Nigeria–United States relations

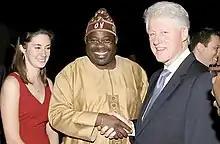

Nigeria–U.S. relations improved considerably from 1977, largely because of the election of Jimmy Carter as U.S. president. Carter's foreign policy on Africa has been characterised as differing significantly from that of his predecessors – not only in its emphasis on Africa,' but also in its resistance to the Cold War "realpolitik" of the Kissinger era, which, in the words of Cyrus Vance, Carter's Secretary of State, treated Africa "as a testing ground of East–West competition".' Instead, Carter sought to project the U.S.'s liberal image abroad, emphasising principles of global justice and human rights; he also publicly denounced apartheid, and criticised the Ford administration's strategy in the Angolan Civil War.' Additionally, Carter appointed as U.S. ambassador to the United Nations a young black Congressman, Andrew Young, who had pre-existing personal friendships with both Lieutenant General Olusegun Obasanjo, the Nigerian head of state, and Brigadier Joe Garba, the Nigerian Commissioner for External Affairs.' More generally, the U.S., and its ambassador to Nigeria, Donald B. Easum, emphasised the U.S.'s intention to consult Nigeria closely on its foreign policy elsewhere in Africa.' The effect of both changes was "an opportunity for a fresh start" in Nigeria–U.S. relations.' Moreover, circumstances might have led Nigerian leaders to reconsider their hardline foreign policy stance: both the deterioration of the Nigerian economy, and the poor progress of Southern African liberation movements, made diplomatic rapprochement with the U.S. an appealing and even necessary course. Carter's determination to curb dependence on foreign oil imports, combined with a damaging fall in Nigerian oil earnings due to a global supply glut, also made it important to shore up Nigeria's economic ties to the U.S. (And, indeed, in 1977, more than 80% of Nigerian oil exports went to the U.S.)